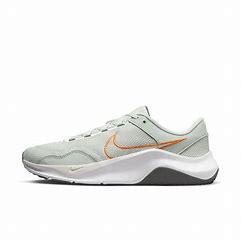
Brand: Nike
Model: Legend Essential 3 Next Nature